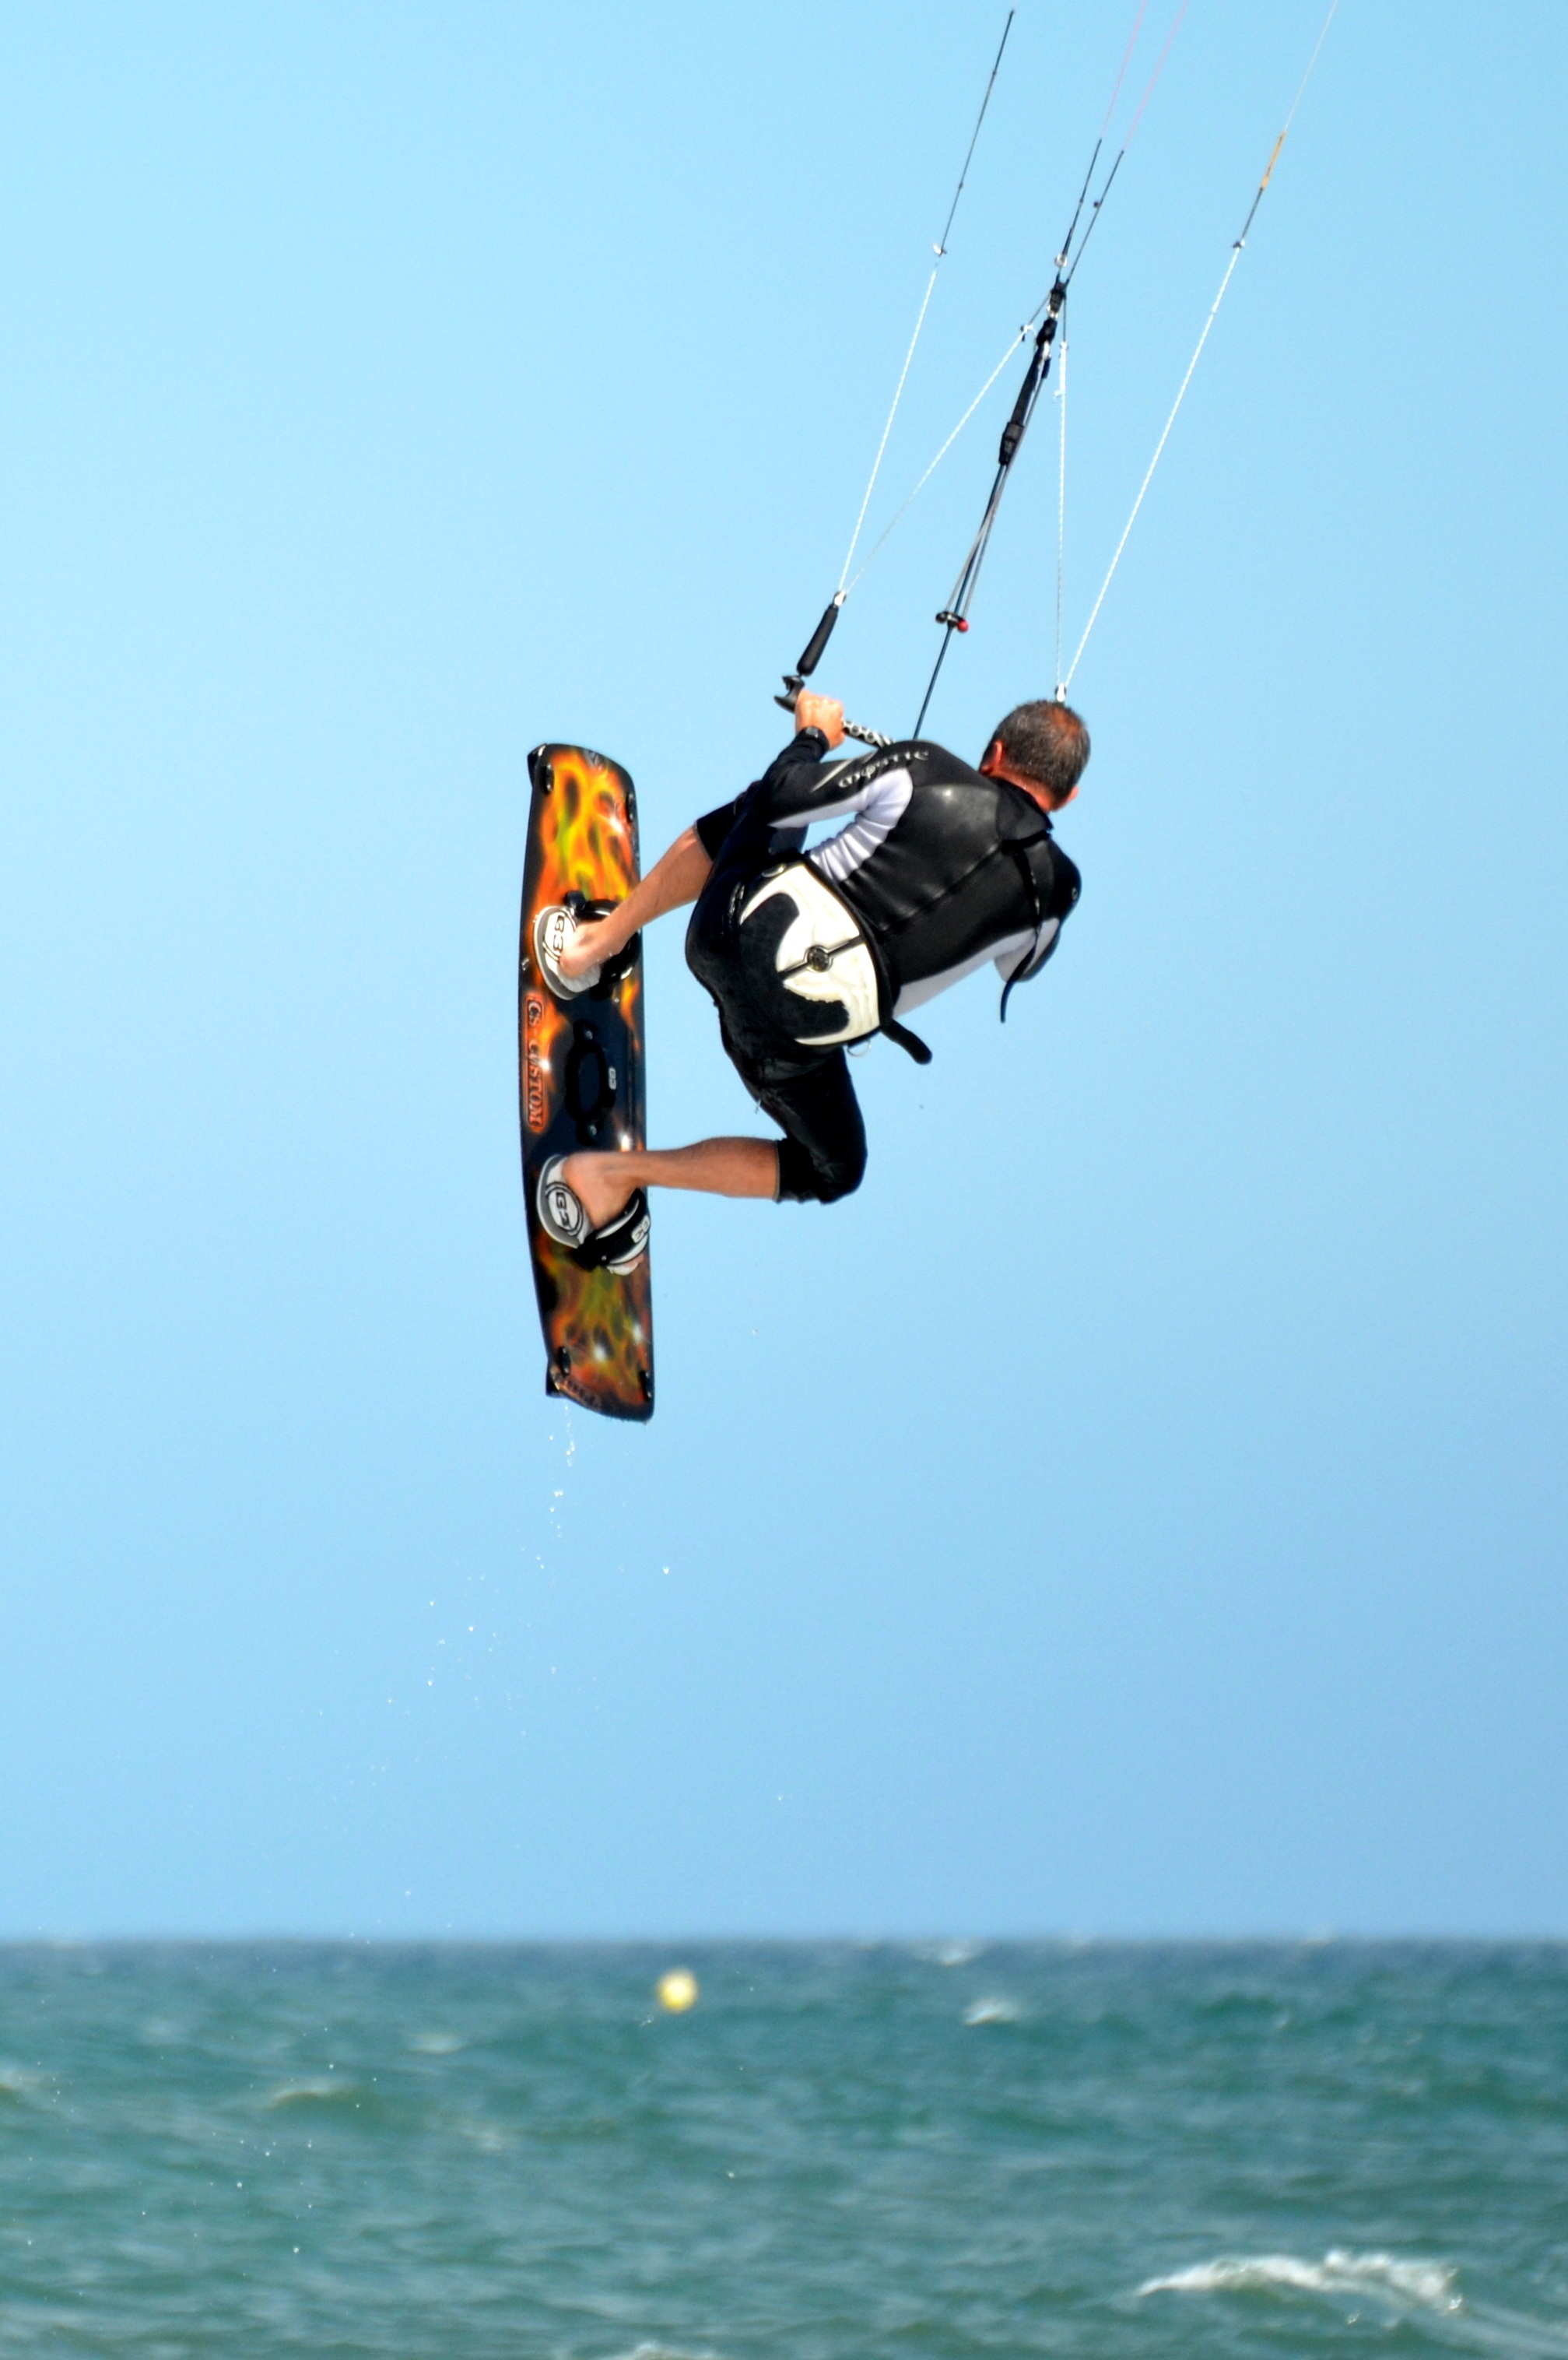
sea, coast, water, sky, sport, wave, wind, fly, summer, surfer, surf, kite, sailing, surfboard, blue, extreme sport, leisure, toy, sporty, sports, parasailing, kitesurfing, hobby, kiteboarding, water sports, airy, kitesurfer, water sport, kite surfing, surfing with wind drive, kite surf, wind surfing, trend sports, windsports, boardsport, kite sports, surface water sports, individual sports